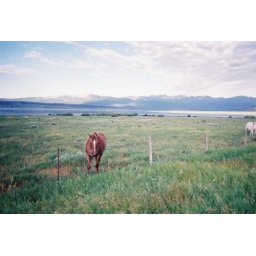
horses near quake lake in Montana